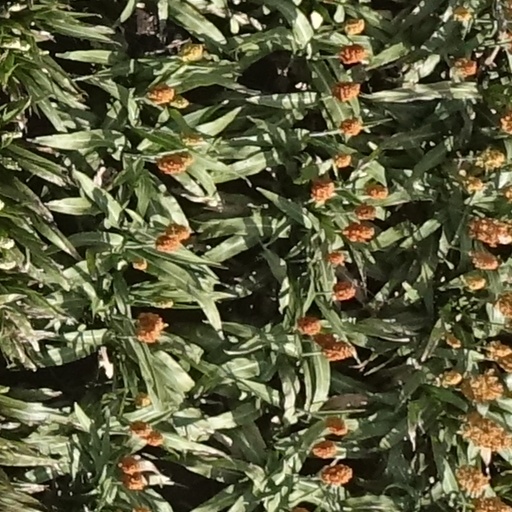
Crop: sorghum